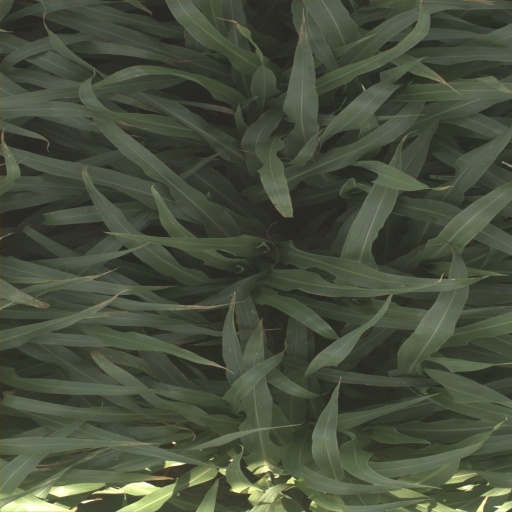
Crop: sorghum